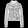
Label: Coat